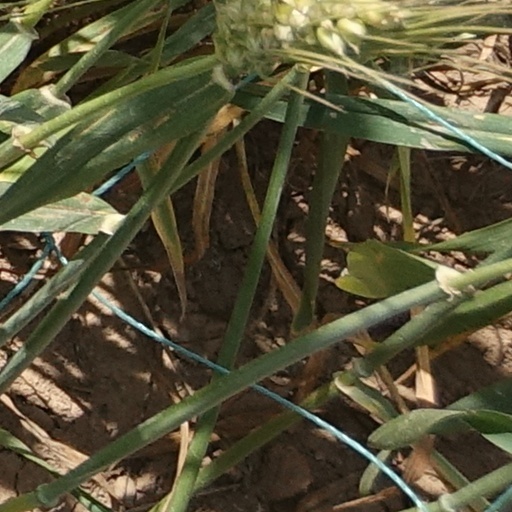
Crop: wheat